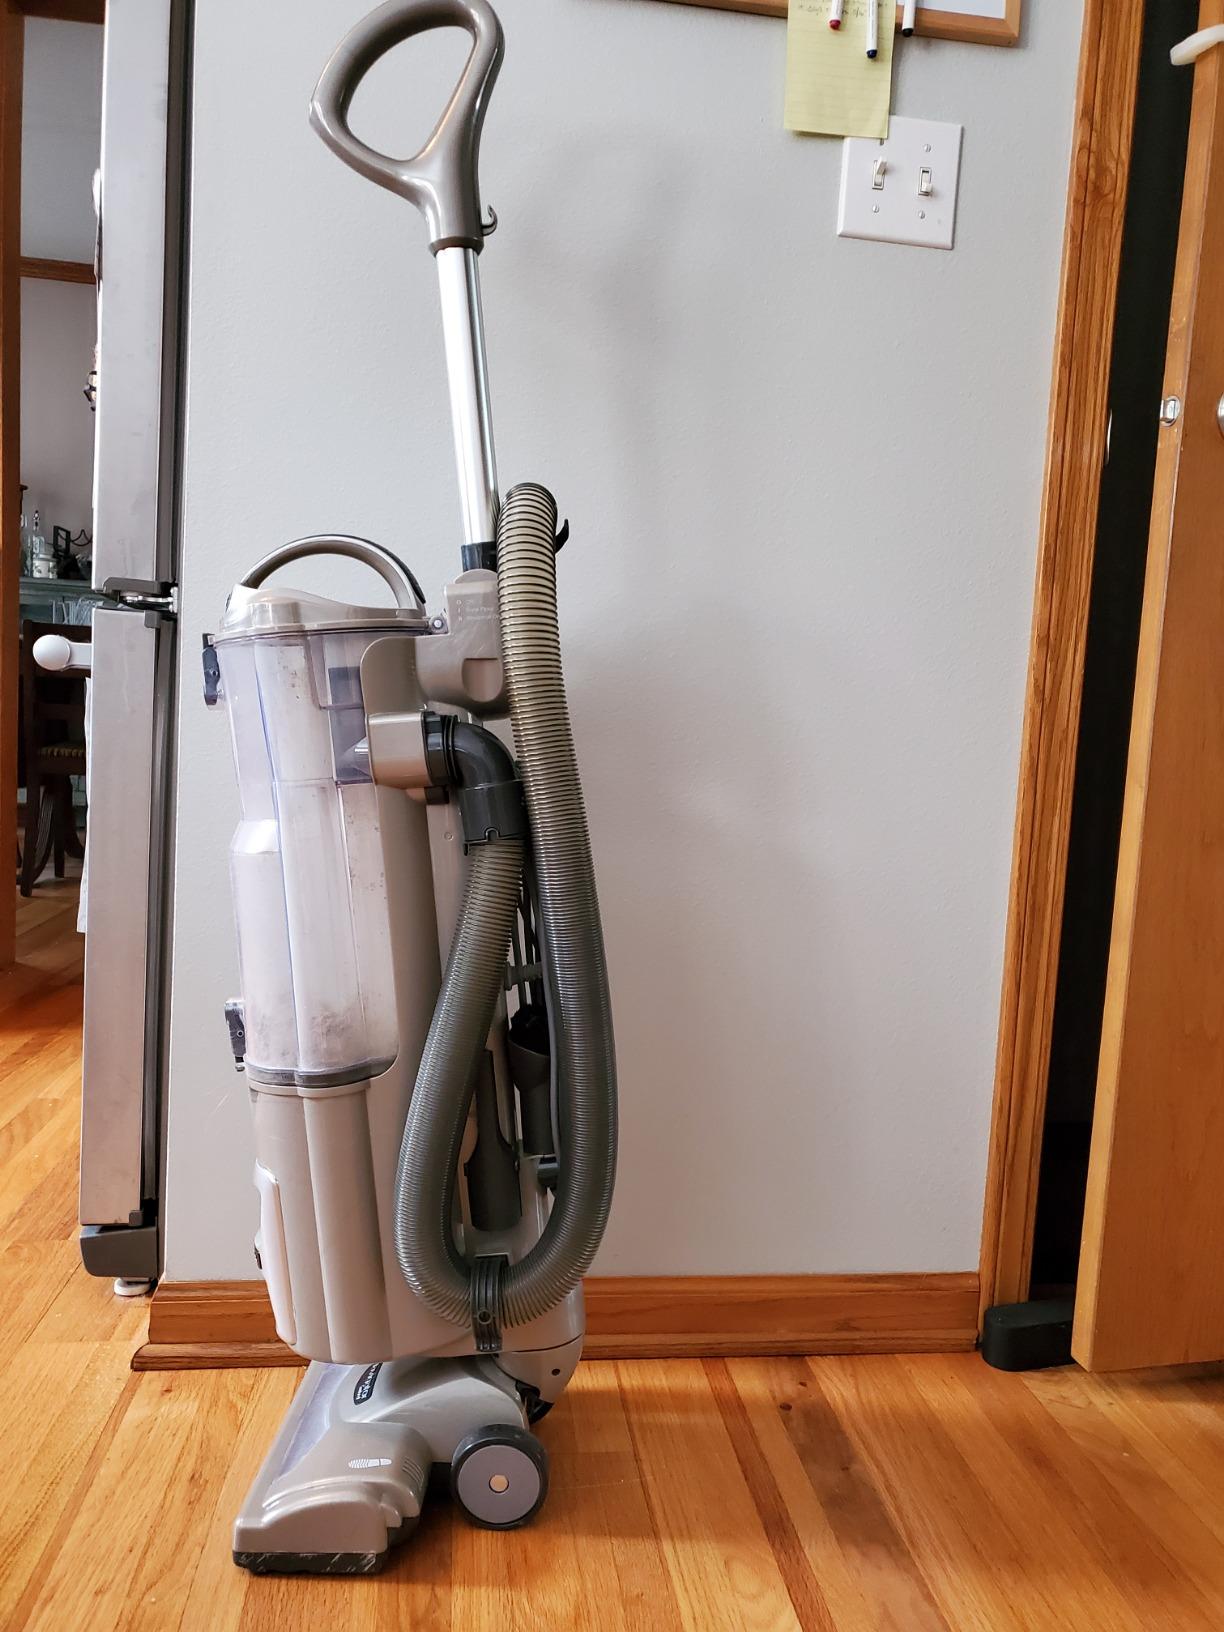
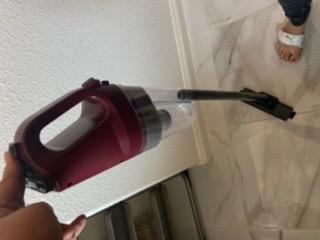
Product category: items_vacuum
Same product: no